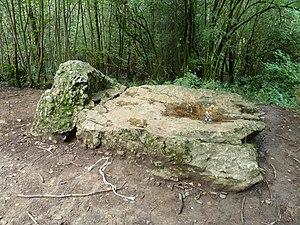
Le Lit du Diable, Wéris, Belgique